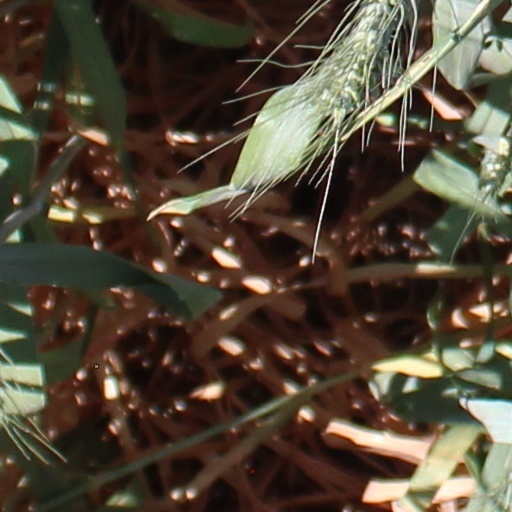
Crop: wheat